Ford Mustang (sixth generation)

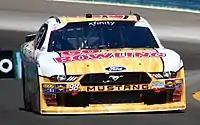
The Mustang has been run in the NASCAR Xfinity Series for many years.

At the Los Angeles Auto Show in November 2014, Ford debuted the Shelby GT350 Mustang. A track day version of the Mustang, the GT350 Mustang features a "Voodoo" flat-plane crank V8. The initial batch of GT350s were dedicated competition cars, but soon, street versions were introduced with additional comfort features. The engine produces at 7,500 rpm and at 4,750 rpm, sufficient to give it a zero to acceleration of 4.2 seconds and a maximum speed of . The Tremec "TR-3160" manual transmission was adapted for sustained track use. Weight reductions were made to the unit, while the synchronizers use a specialized carbon-bronze construction. Suspension updates include aluminum knuckles and bearing assemblies, with rigid bushings for improved control and reinforced wheel bearings and anti-roll bars. The car comes with 19-inch aluminum wheels, while the GT350R version includes carbon fiber wheels. These wheels—the first from a mass-market automaker—weigh .